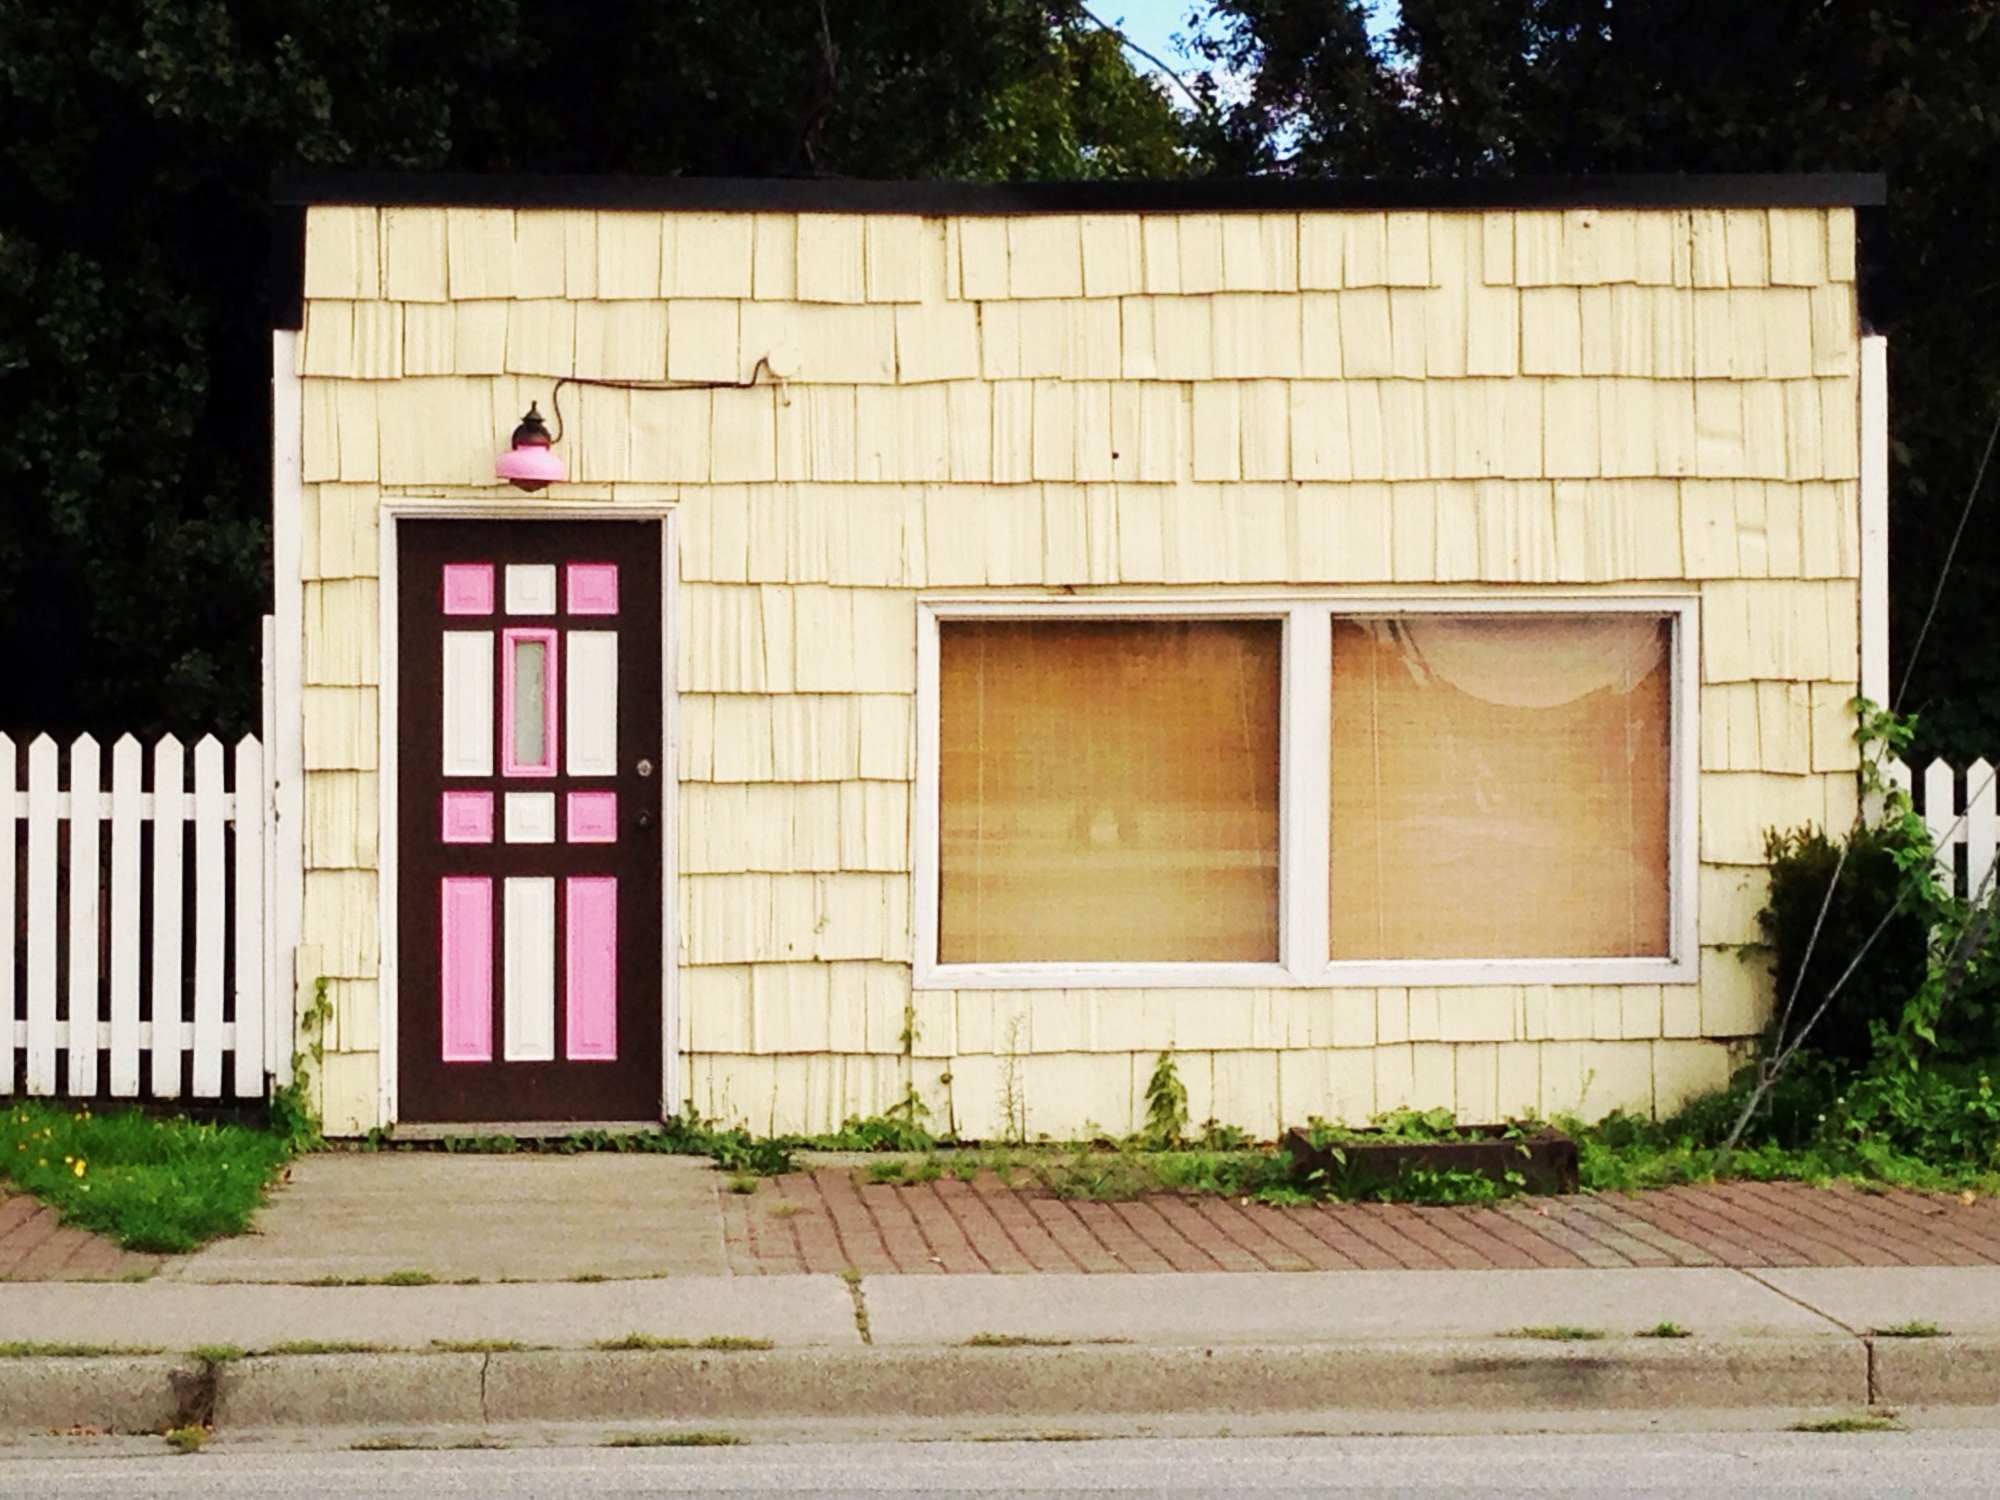
wood, street, house, town, building, old, barn, city, home, shed, cottage, color, vancouver, facade, property, colorful, door, canada, log cabin, bc, british columbia, fortlangley, fort langley